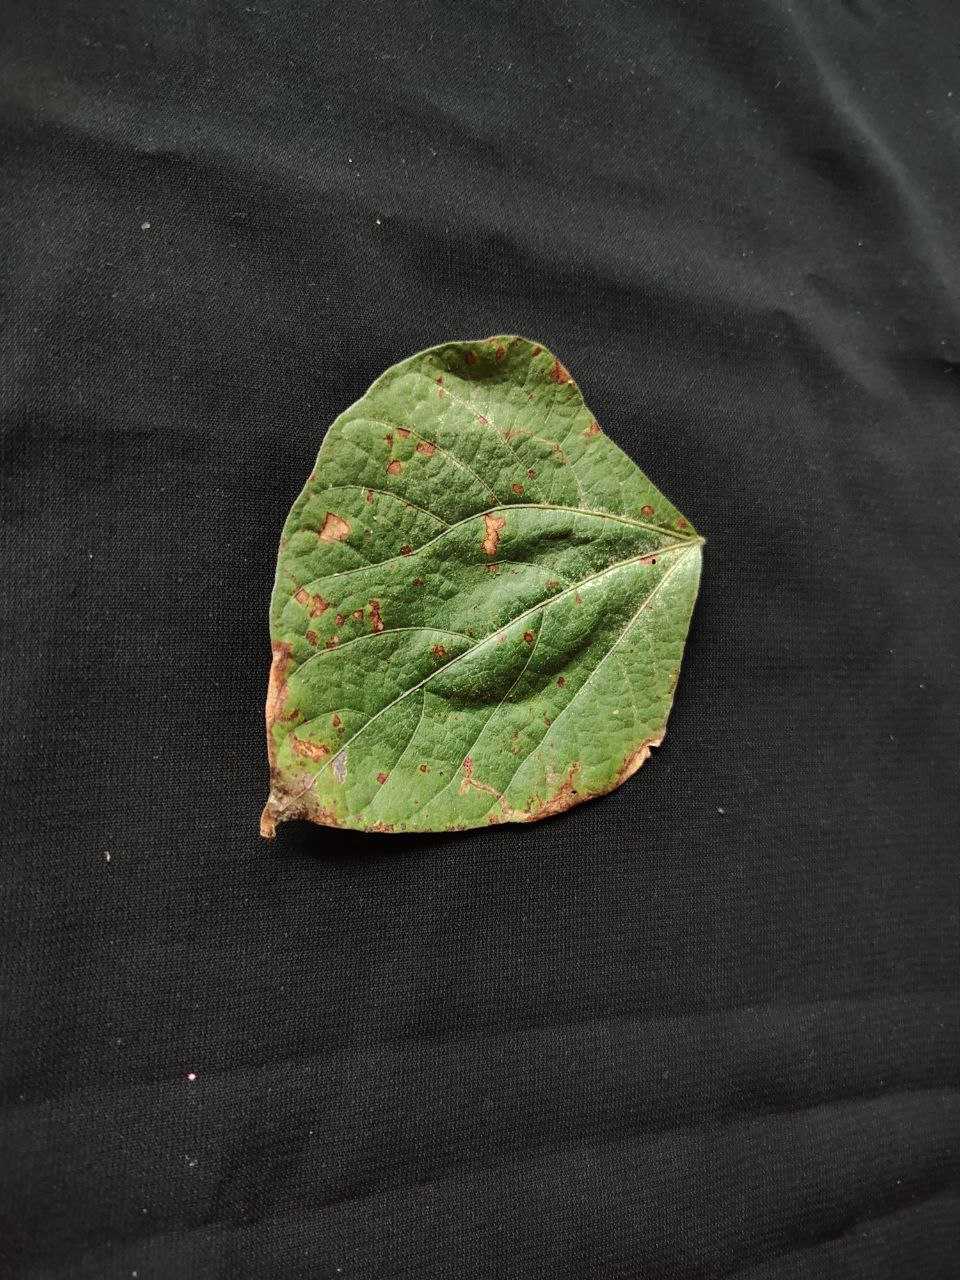
Crop: bean
Leaf condition: Rust